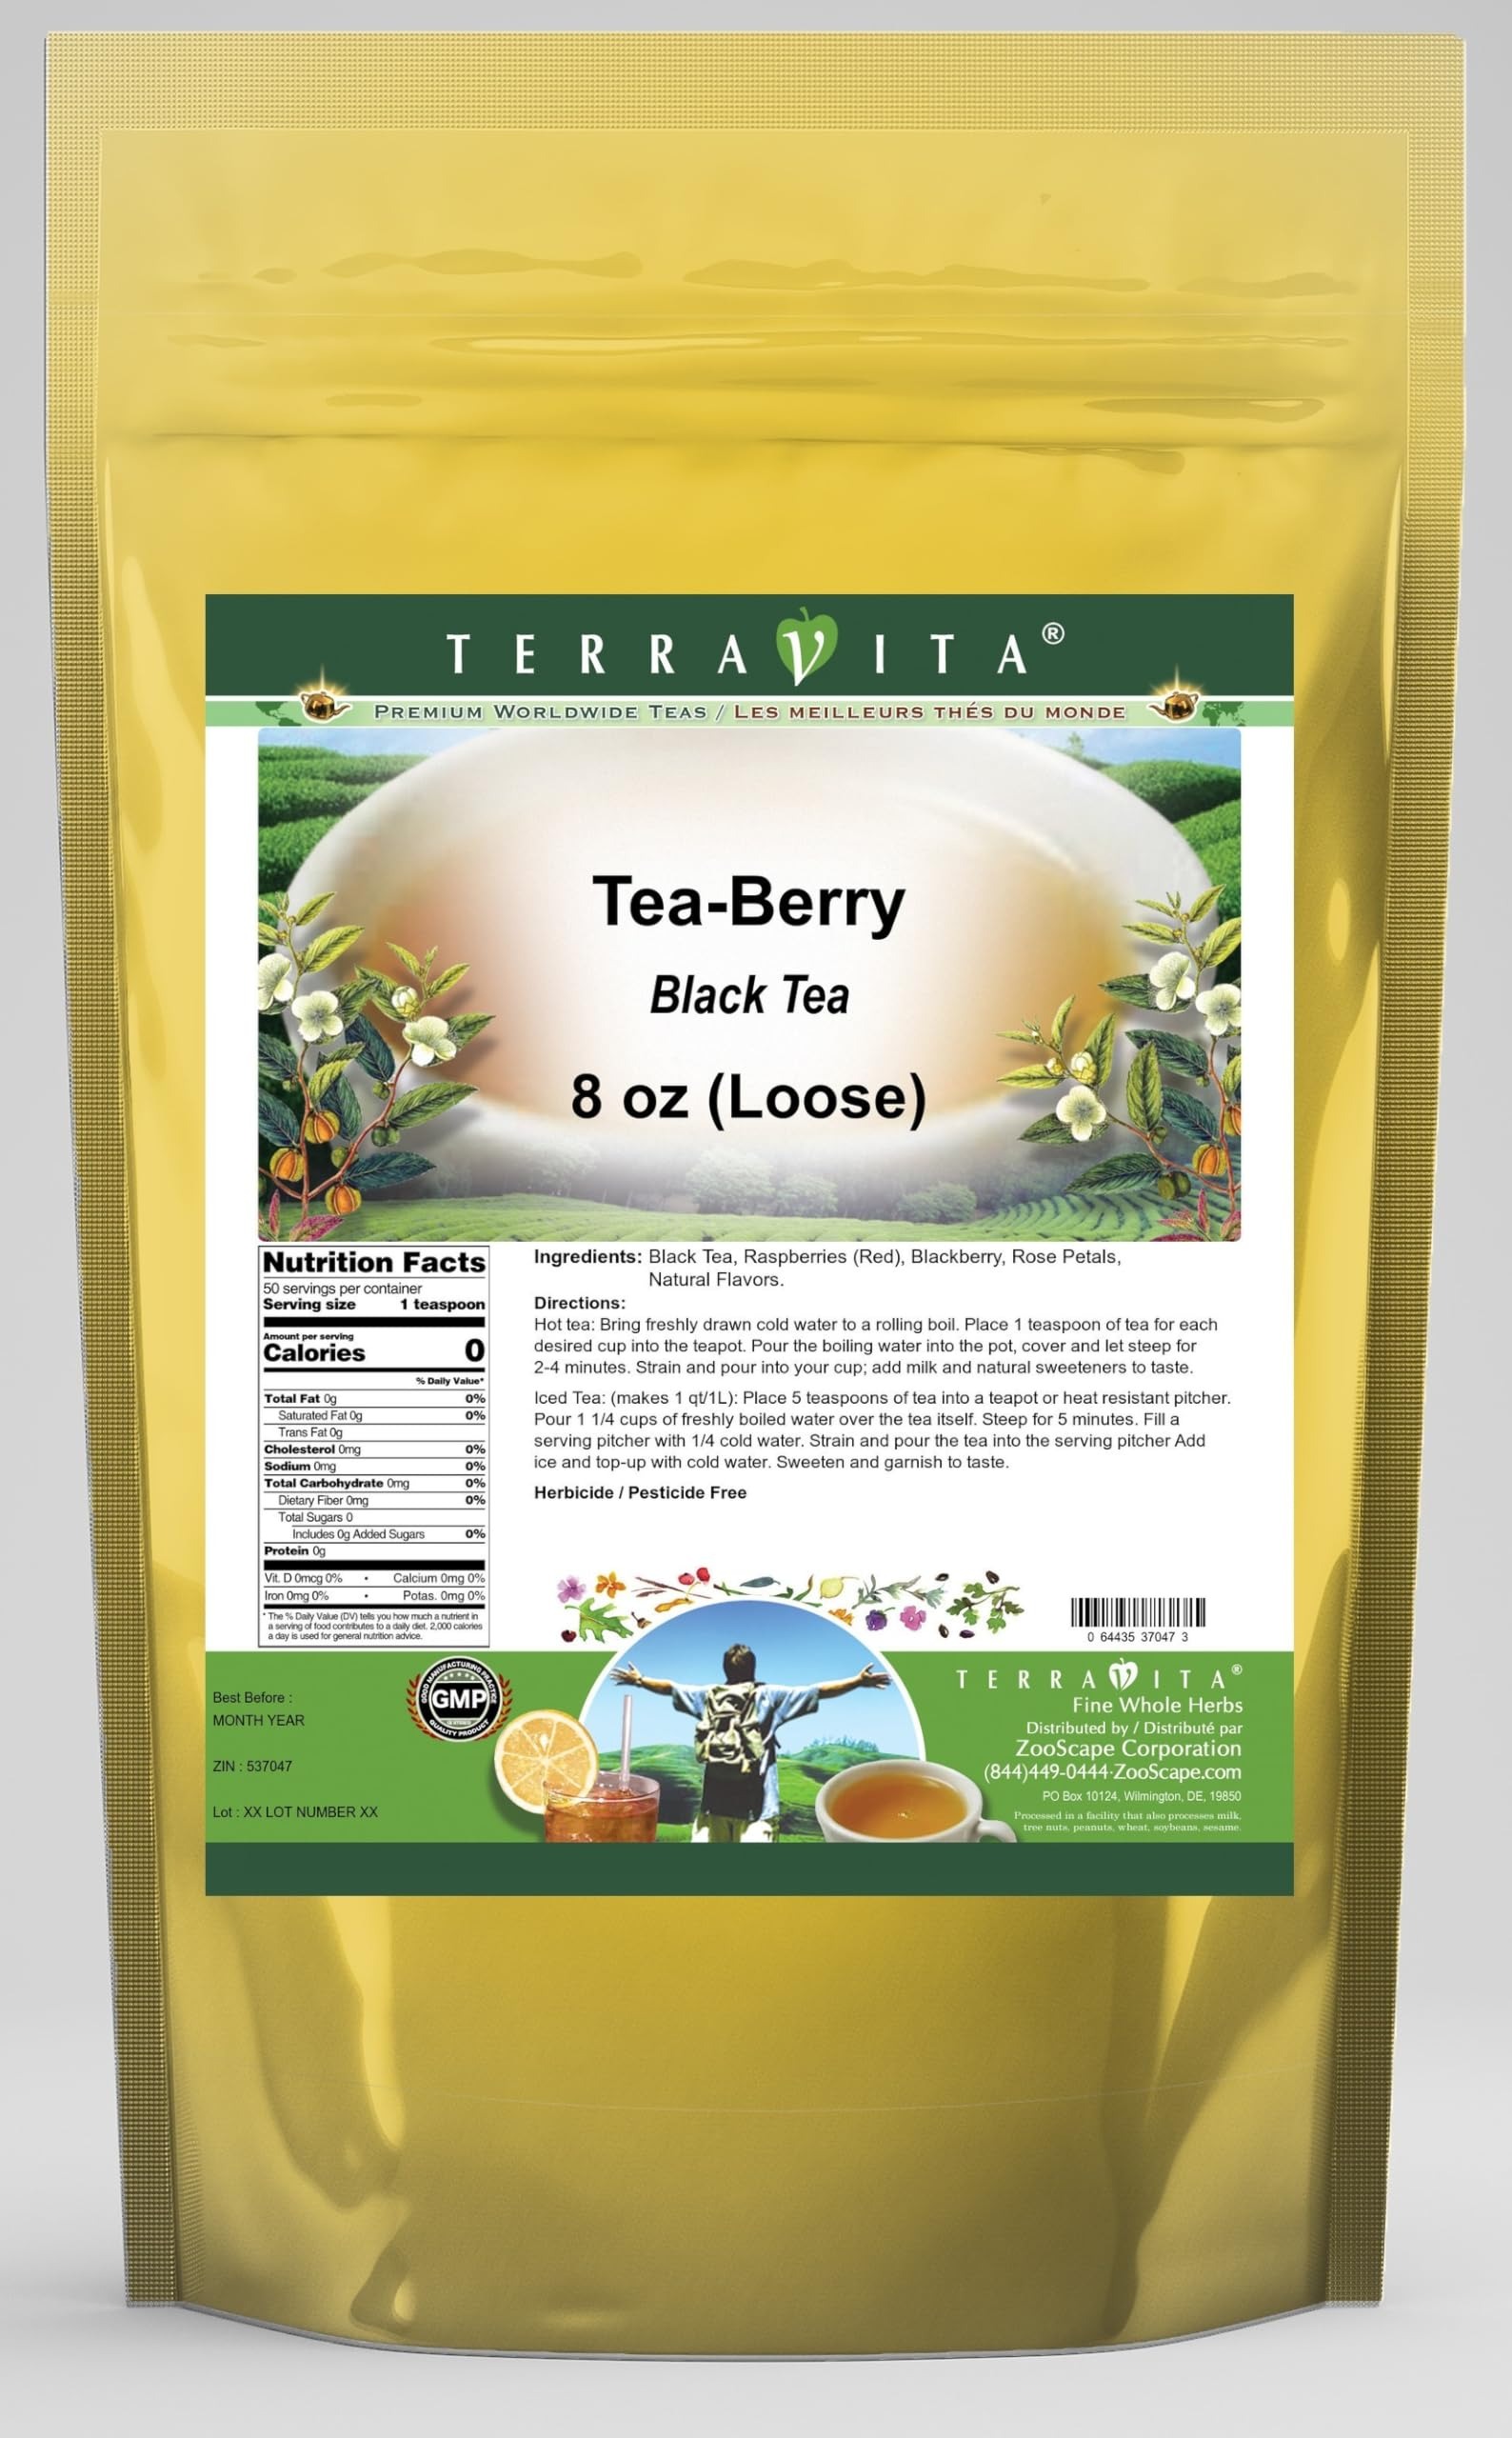
Item Name: Tea-Berry Black Tea (Loose) (8 oz, ZIN: 537047)
Bullet Point 1: Our Tea-Berry Black Tea is a tasty flavored Black tea with Raspberries (Red), Blackberry and Rose Petals that has a refreshing taste that will impress you! The unique Tea-Berry taste is delicious! - Ingredients: Black tea, Raspberries (Red), Blackberry, Rose Petals and Natural Tea-berry Flavor.
Bullet Point 2: No fillers.
Bullet Point 3: Manufacturer: TerraVita
Bullet Point 4: Size: 8 oz
Bullet Point 5: Loose Leaf Black Tea - Packed in a convenient upright pouch!
Product Description: Our Tea-Berry Black Tea is a tasty flavored Black tea with Raspberries (Red), Blackberry and Rose Petals that has a refreshing taste that will impress you! The unique Tea-Berry taste is delicious! - Ingredients: Black tea, Raspberries (Red), Blackberry, Rose Petals and Natural Tea-berry Flavor. - Hot tea brewing method: Bring freshly drawn cold water to a rolling boil. Place 1 teaspoon of tea for each desired cup into the teapot. Pour the boiling water into the pot, cover and let steep for 2-4 minutes. Strain and pour into your cup; add milk and natural sweeteners to taste. - Iced tea brewing method: (to make 1 liter/quart): Place 5 teaspoons of tea into a teapot or heat resistant pitcher. Pour 1 1/4 cups of freshly boiled water over the tea itself. Steep for 5 minutes. Fill a serving pitcher with 1/4 cold water. Strain and pour the tea into the serving pitcher Add ice and top-up with cold water. Sweeten and garnish to taste. - TerraVita is an exclusive line of premium-quality, natural source products that use only the finest, purest and most potent ingredients found around the world. TerraVita is hallmarked by the highest possible standards of purity, potency, stability and freshness. All of our products are prepared with the highest elements of quality control, from raw materials through the entire manufacturing process, up to and including the moment that the bottles or bags are sealed for freshness and shipped out to you. Our highest possible standards are certified by independent laboratories and backed by our personal guarantee. - TerraVita exists to meet and ensure your family's health and wellness without the harmful effects of chemicals and health products. We strive to make all of our products affordable and reliable and are constantly searching the market to
Value: 8.0
Unit: Ounce

Price: 24.29